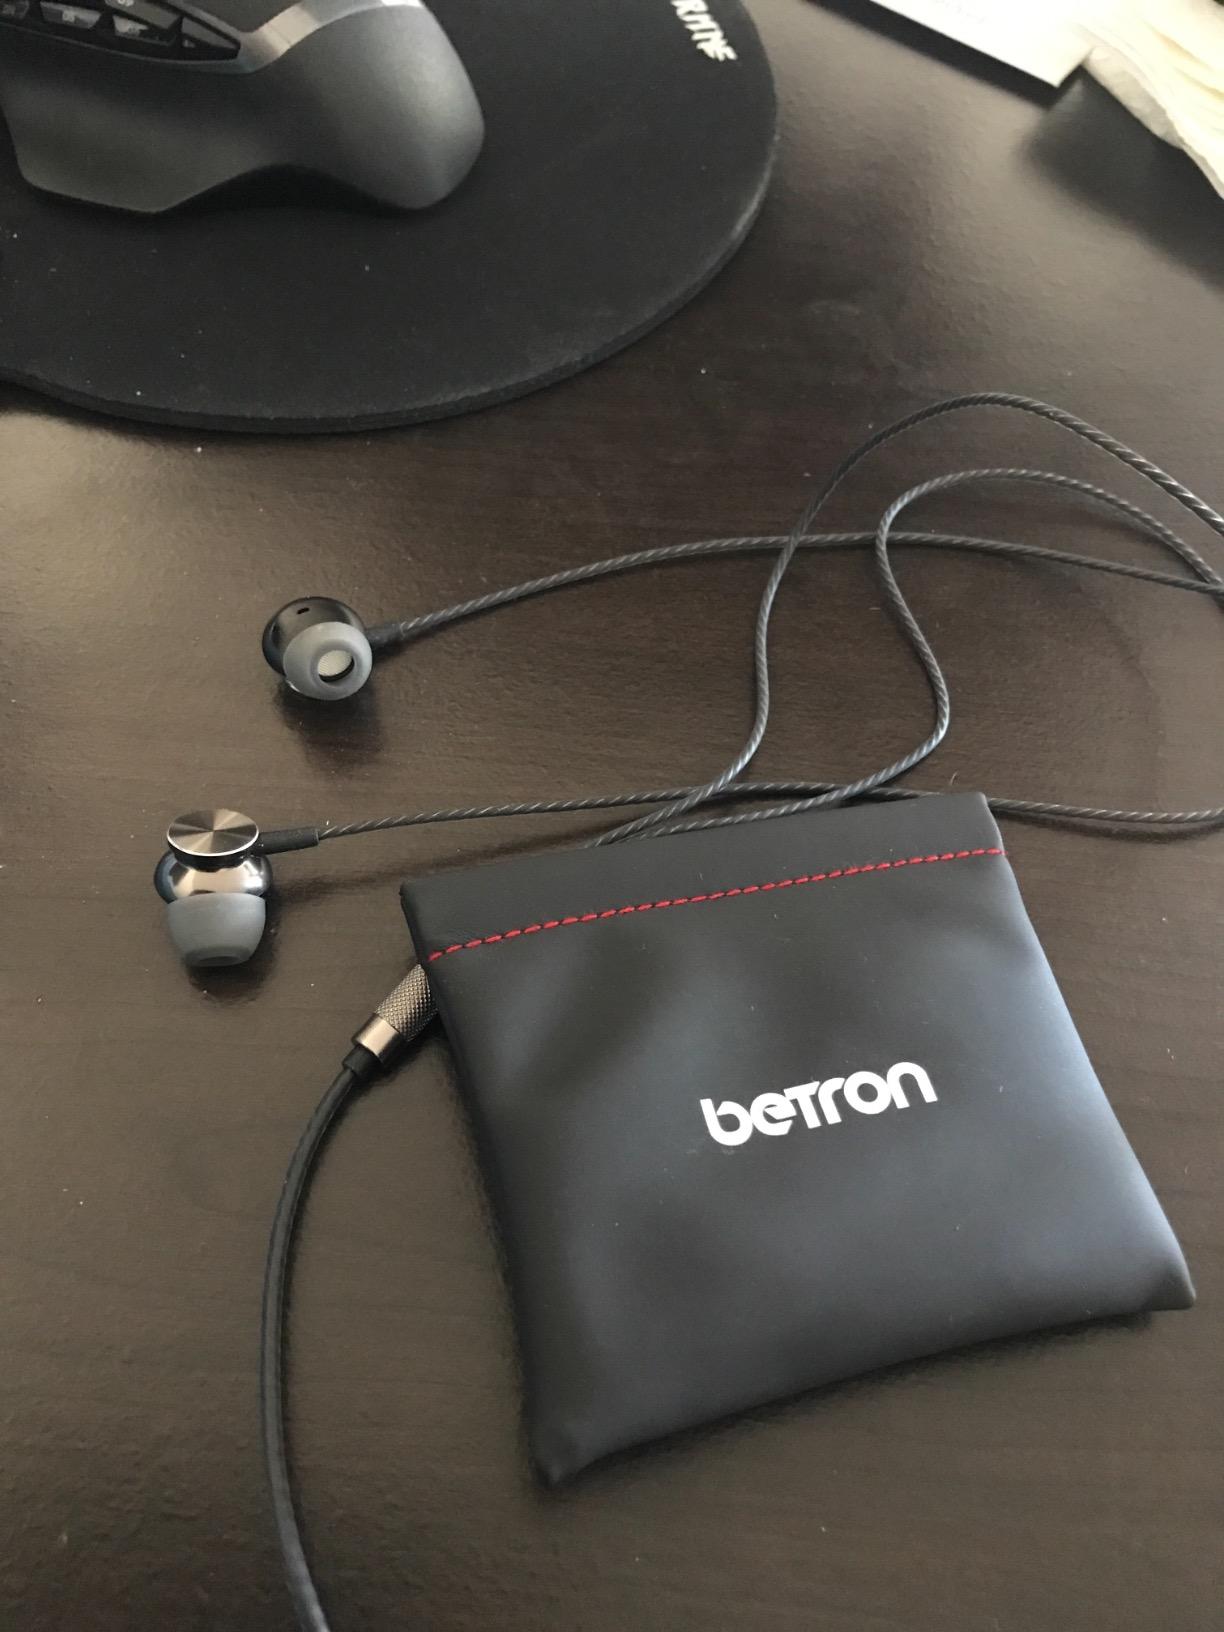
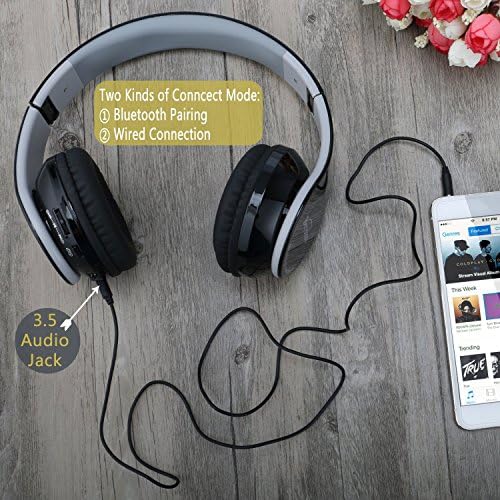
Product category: headphones
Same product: no